USS Wasp (CV-18)

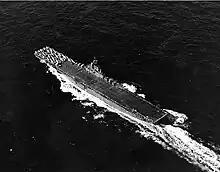
"Wasp" underway, 22 February 1944

Following a shakedown cruise which lasted through the end of 1943, "Wasp" returned to Boston for a brief yard period to correct minor flaws which had been discovered during her time at sea. On 10 January 1944, the new aircraft carrier departed Boston, steamed to Hampton Roads, Virginia, and remained there until the last day of the month, when she sailed for Trinidad, her base of operations through 22 February. She returned to Boston five days later and prepared for service in the Pacific. Early in March, the ship sailed south, transited the Panama Canal, arrived at San Diego on 21 March, and reached Pearl Harbor on 4 April.